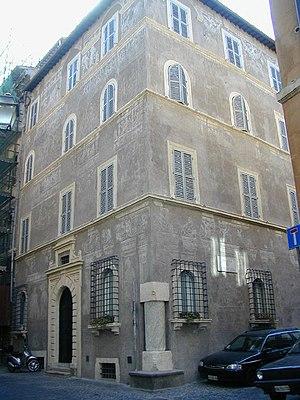
Le palais Milesi est un palais Renaissance situé dans le rione Ponte à Rome. Il doit son nom à une fresque d'un masque en or du XVIᵉ siècle qui se trouvait au centre de sa façade, aujourd'hui perdue. Le bâtiment remonte au XIVᵉ siècle et a été construit pour la famille Milesi.